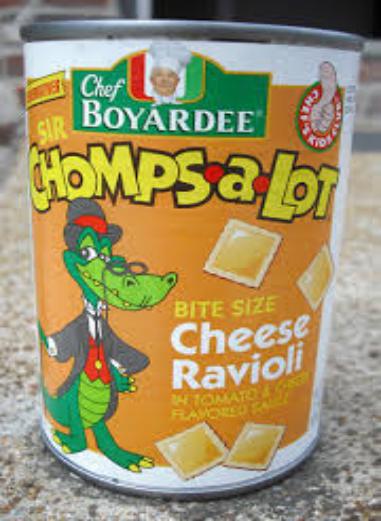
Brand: Chef Boyardee
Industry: Food